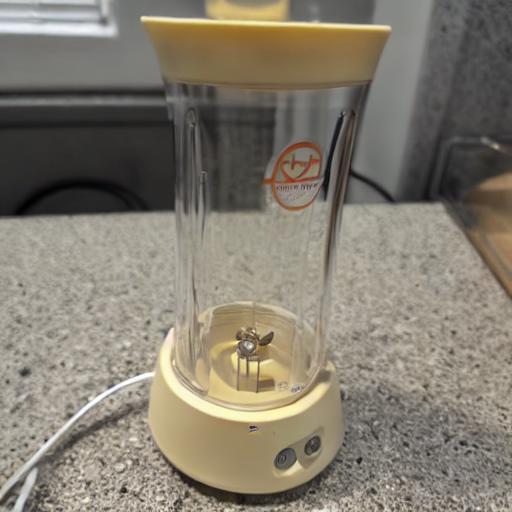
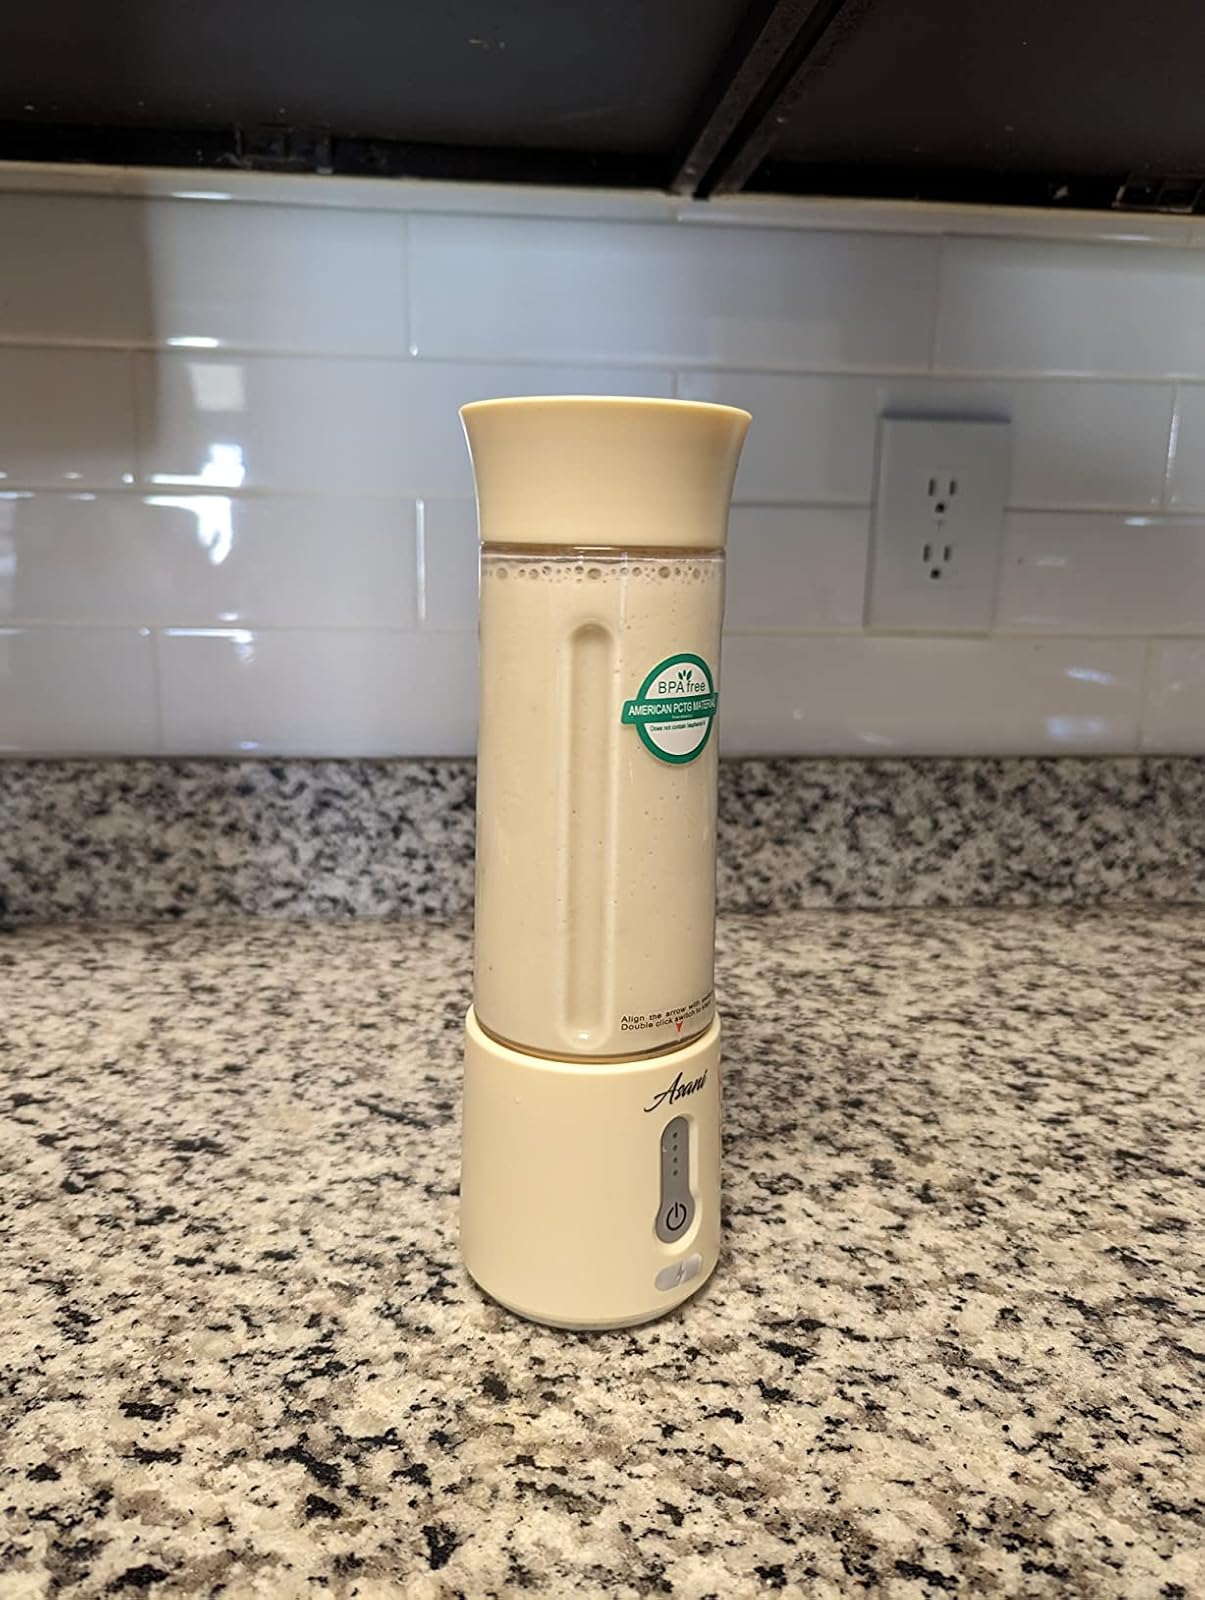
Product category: items_blender
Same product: no